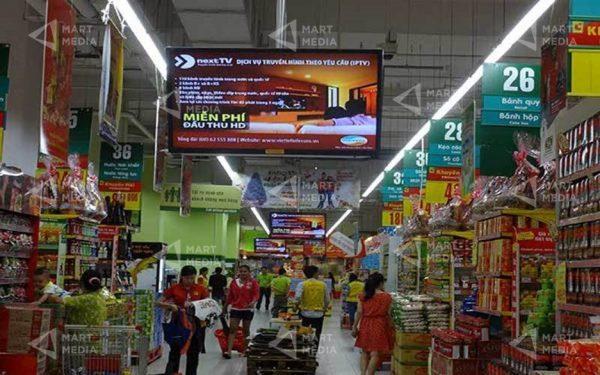
có nhiều mặt hàng khác nhau được trưng bày ở hai bên lối đi